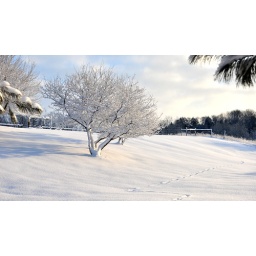
apple tree in pasture